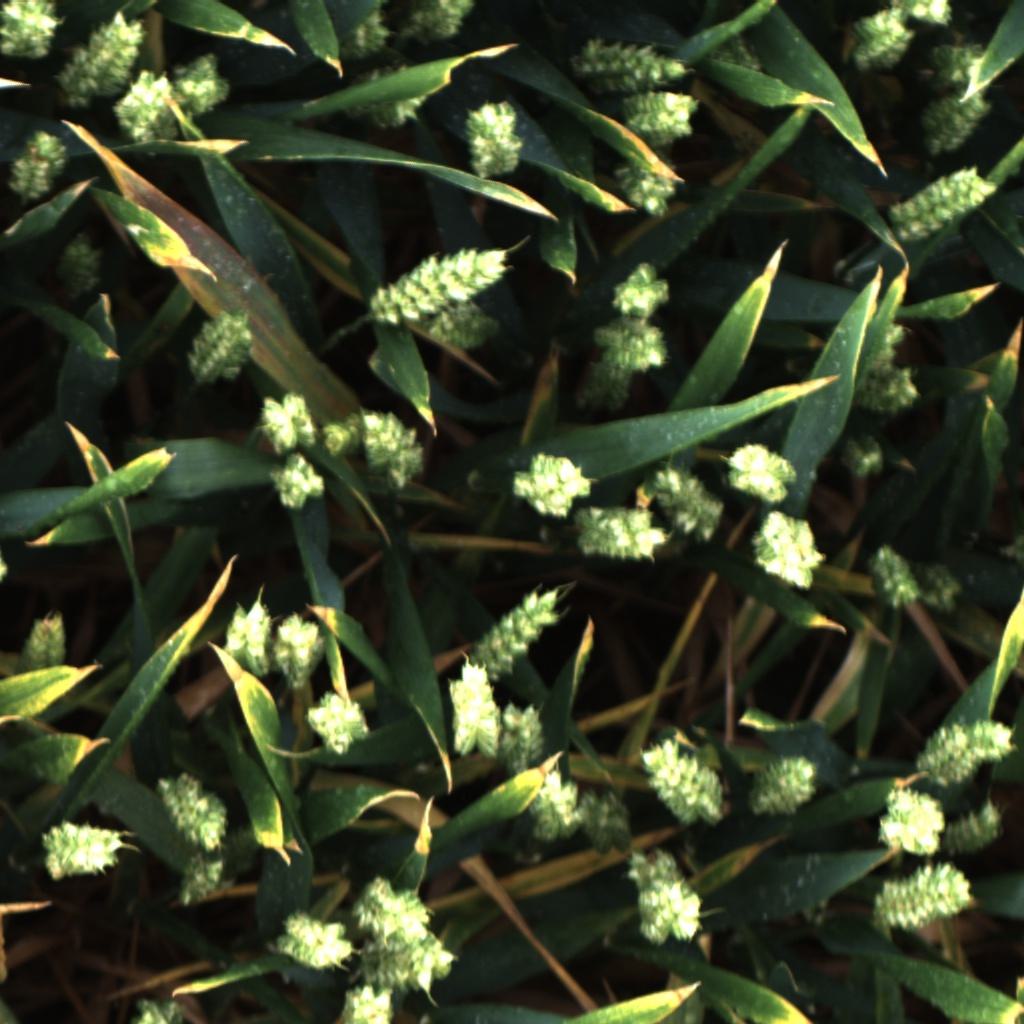
Country: UK
Location: Rothamsted
Wheat development stage: Filling - Ripening